Islam in Hong Kong

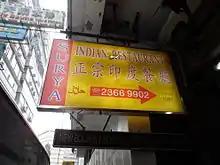
Hong Kong Halal restaurant

Over the past few years, there has been an increasing number of Halal restaurants to cater for Muslim dietary needs, as well as supermarkets selling more and more Halal products. In 2010, there were only 14 Halal restaurants, but after a year the number had jumped three times. As of May 2018, there are 70 Halal-certified restaurants in the region. In January 2025, there were 142 halal certified restaurants in Hong Kong, with the Incorporated Trustees of the Islamic Community Fund (ITICF) intending to certify 500 by the end of the year to better improve tourism from Muslim majority countries.